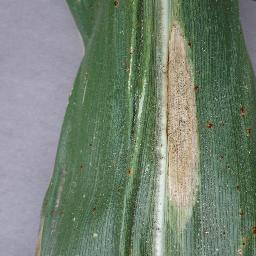
Label: Corn___Northern_Leaf_Blight